Musical theatre

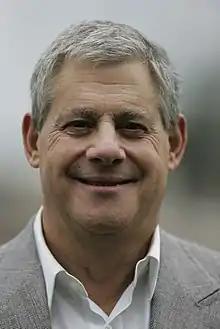
Cameron Mackintosh

The 1980s saw the influence of European "megamusicals" on Broadway, in the West End and elsewhere. These typically feature a pop-influenced score, large casts and spectacular sets and special effects – a falling chandelier (in "The Phantom of the Opera"); a helicopter landing on stage (in "Miss Saigon") – and big budgets. Some were based on novels or other works of literature. The British team of composer Andrew Lloyd Webber and producer Cameron Mackintosh started the megamusical phenomenon with their 1981 musical "Cats", based on the poems of T. S. Eliot, which overtook "A Chorus Line" to become the longest-running Broadway show. Lloyd Webber followed up with "Starlight Express" (1984), performed on roller skates; "The Phantom of the Opera" (1986; also with Mackintosh), derived from the novel of the same name; and "Sunset Boulevard" (1993), from the 1950 film of the same name. "Phantom" would surpass "Cats" to become the longest-running show in Broadway history, a record it still holds. The French team of Claude-Michel Schönberg and Alain Boublil wrote "Les Misérables", based on the novel of the same name, whose 1985 London production was produced by Mackintosh and became, and still is, the longest-running musical in West End and Broadway history. The team produced another hit with "Miss Saigon" (1989), which was inspired by the Puccini opera "Madama Butterfly".